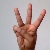
The image shows a hand gesture representing the letter 'W' in Indian Sign Language.